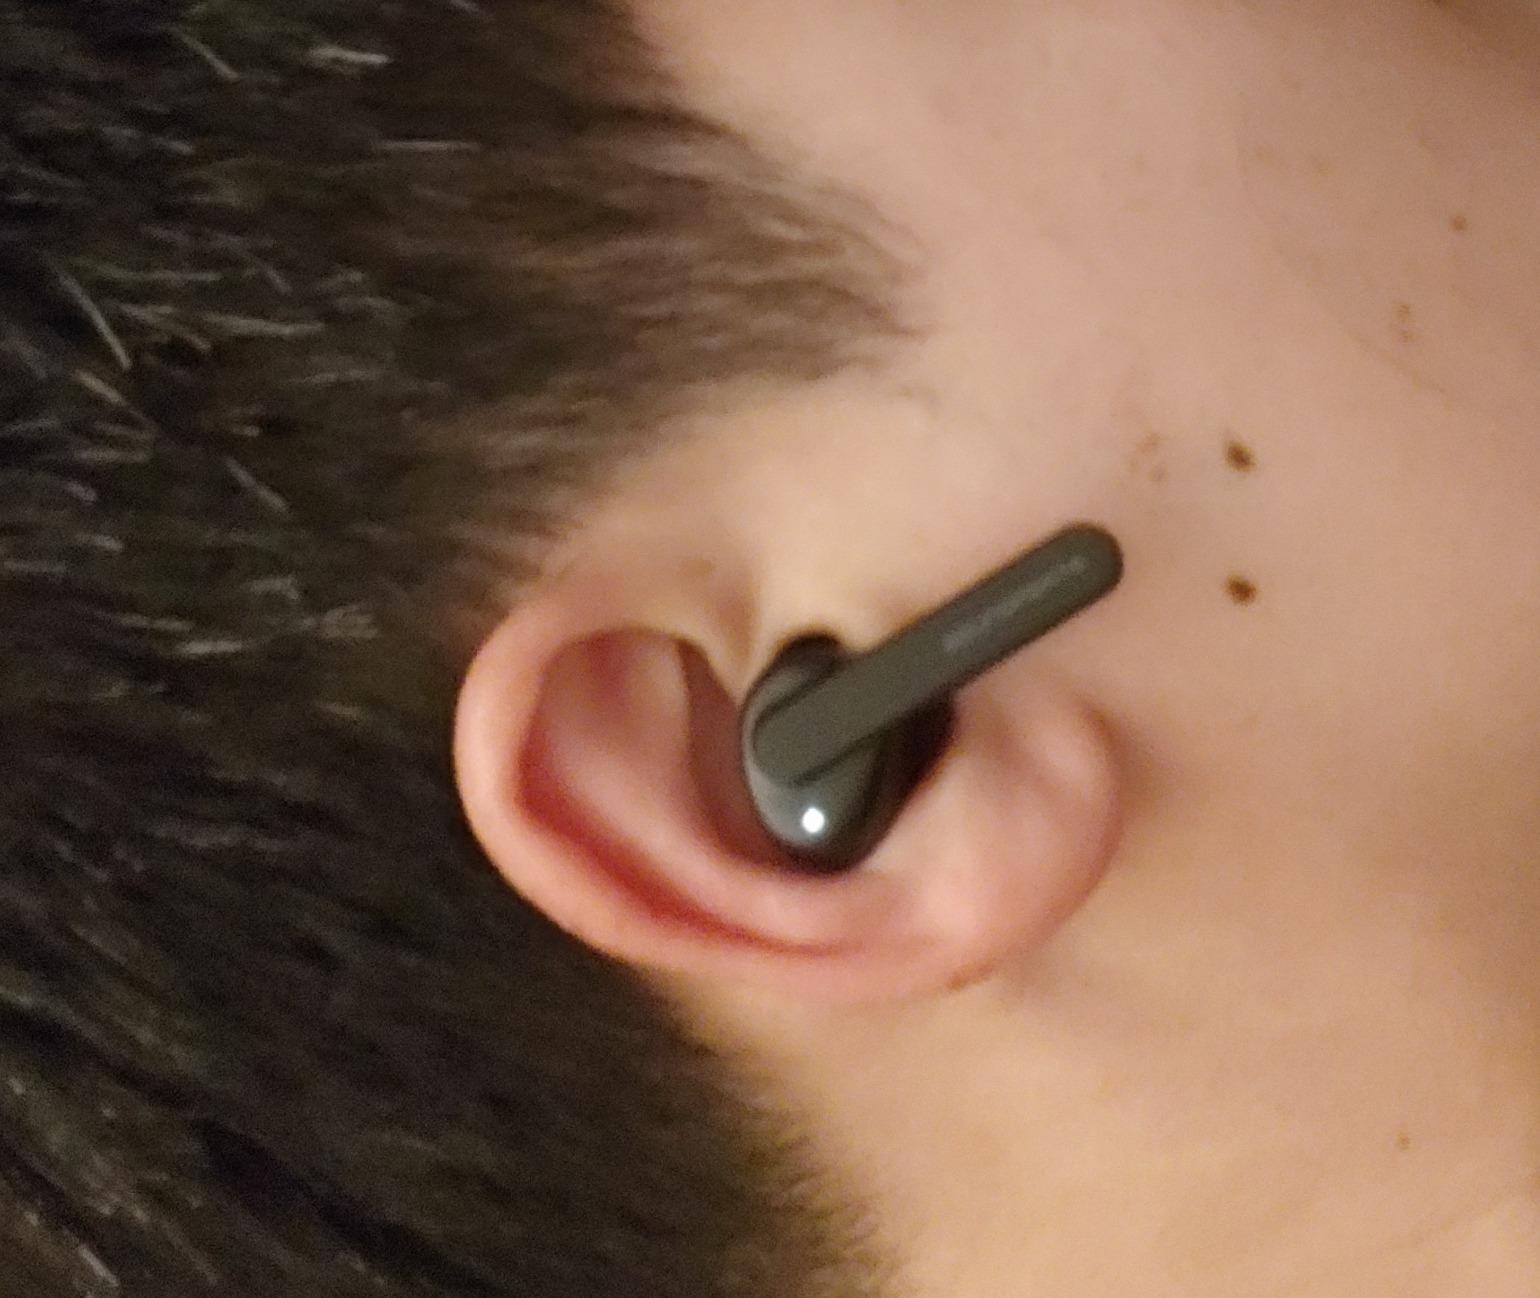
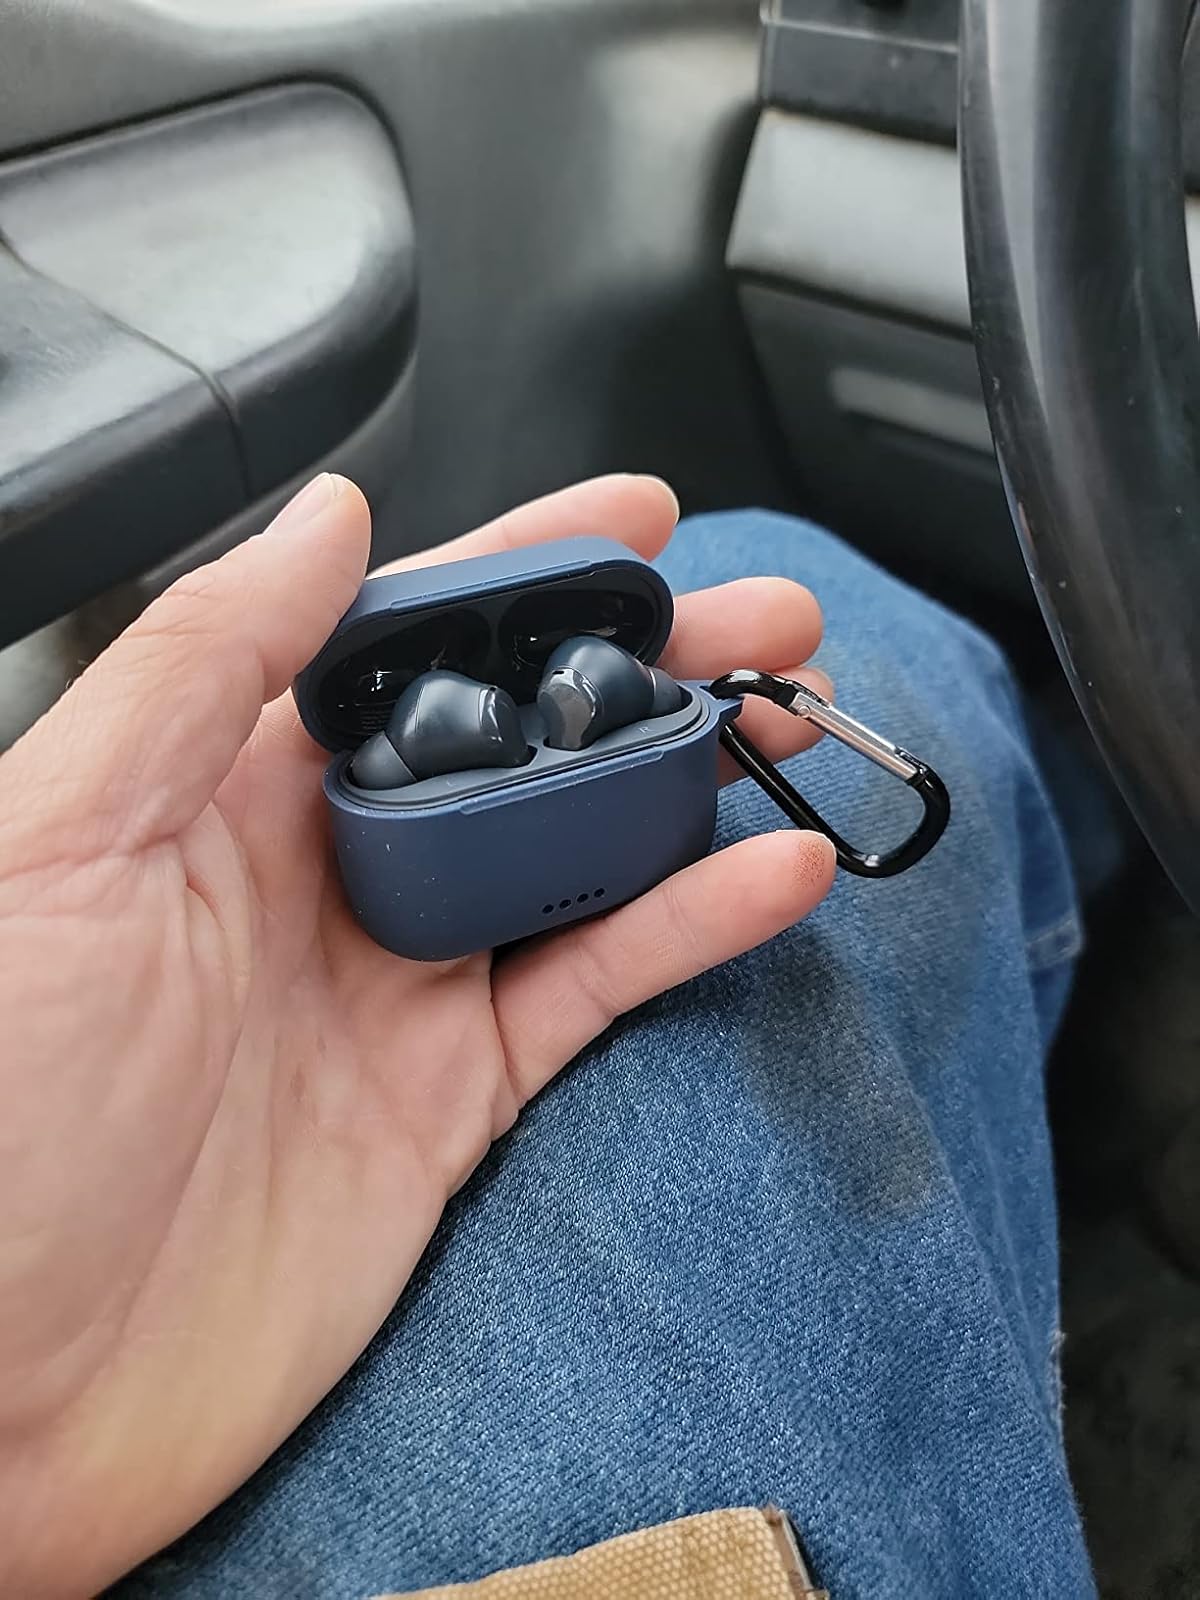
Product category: earbuds
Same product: no